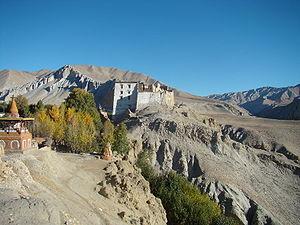
Le Mustang, du tibétain Mun Tang signifiant « plaine fertile », ou Royaume de Lo, est un ancien royaume de l'Himalaya aujourd'hui situé dans le nord-est du Népal. Le territoire historique correspond aux deux-tiers nord du district de Mustang, et fut longtemps interdit d'accès aux étrangers. Aujourd'hui, les autorités népalaises autorisent l'entrée de quelques centaines de visiteurs par an.